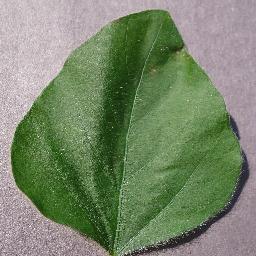
Label: Soybean___healthy